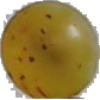
Label: Grape White 3